Matt Pizzolo

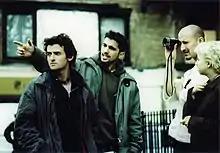
Matt Pizzolo directing Carlos Puga on set of "Threat" with DP Benjamin Brancato and producer Katie Nisa. (photo by Jason Rose)

Pizzolo was 19 years old and living out of a backpack in New York City's Lower East Side, and working at Kim's Video and Tower Records when he wrote the screenplay for "Threat", a radical, transgressive story of class struggle and youth violence.